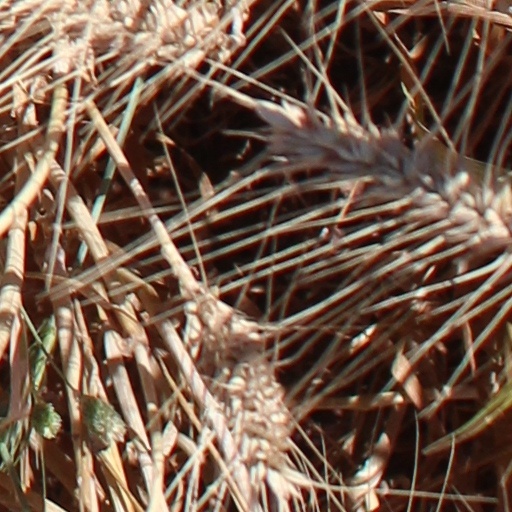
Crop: wheat